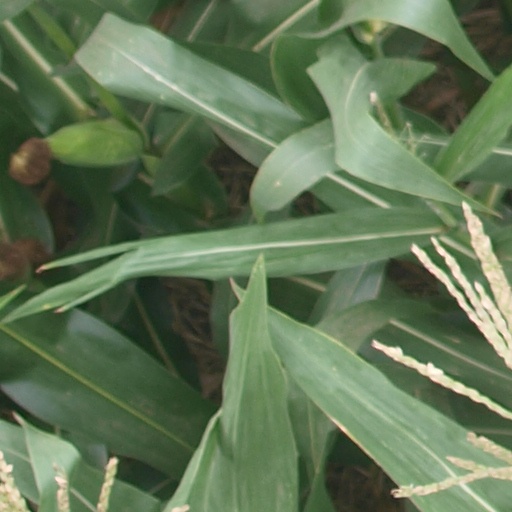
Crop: maize; corn